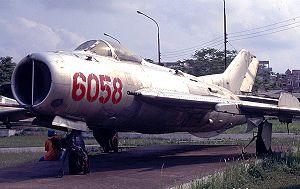
La deuxième génération de chasseur à réaction est une classification générale des avions de combat mis en service entre 1950 et 1960.